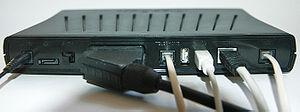
La Freebox est un appareil électronique fourni par le fournisseur d'accès à Internet français Free à ses abonnés haut débit et très haut débit, c'est également la première box à abonnement « triple play » en France. La Freebox a connu plusieurs versions et sous-versions différentes depuis son premier lancement.